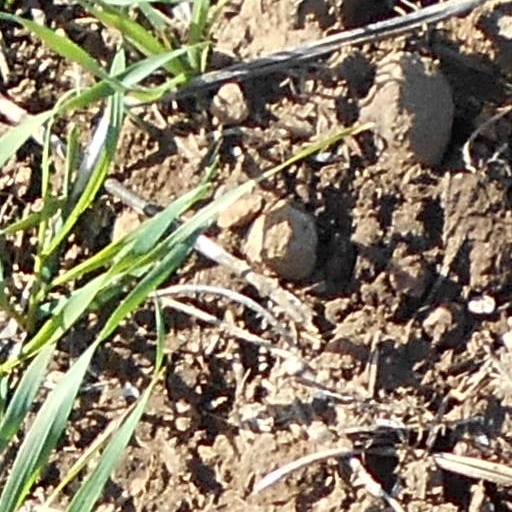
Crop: wheat